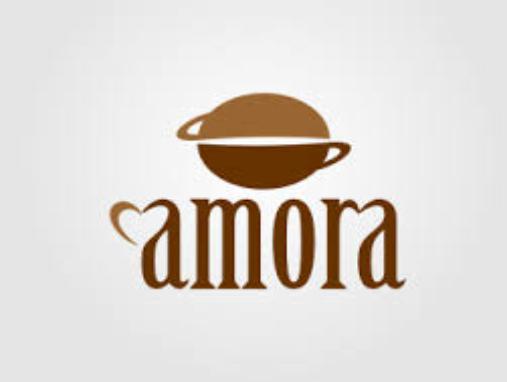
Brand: Amora
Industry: Food